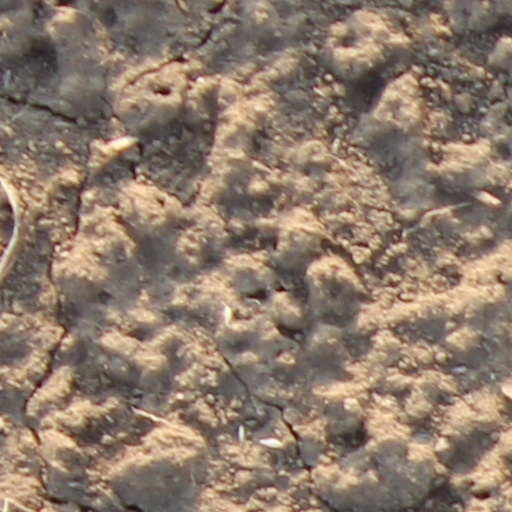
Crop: wheat